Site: brandenburg
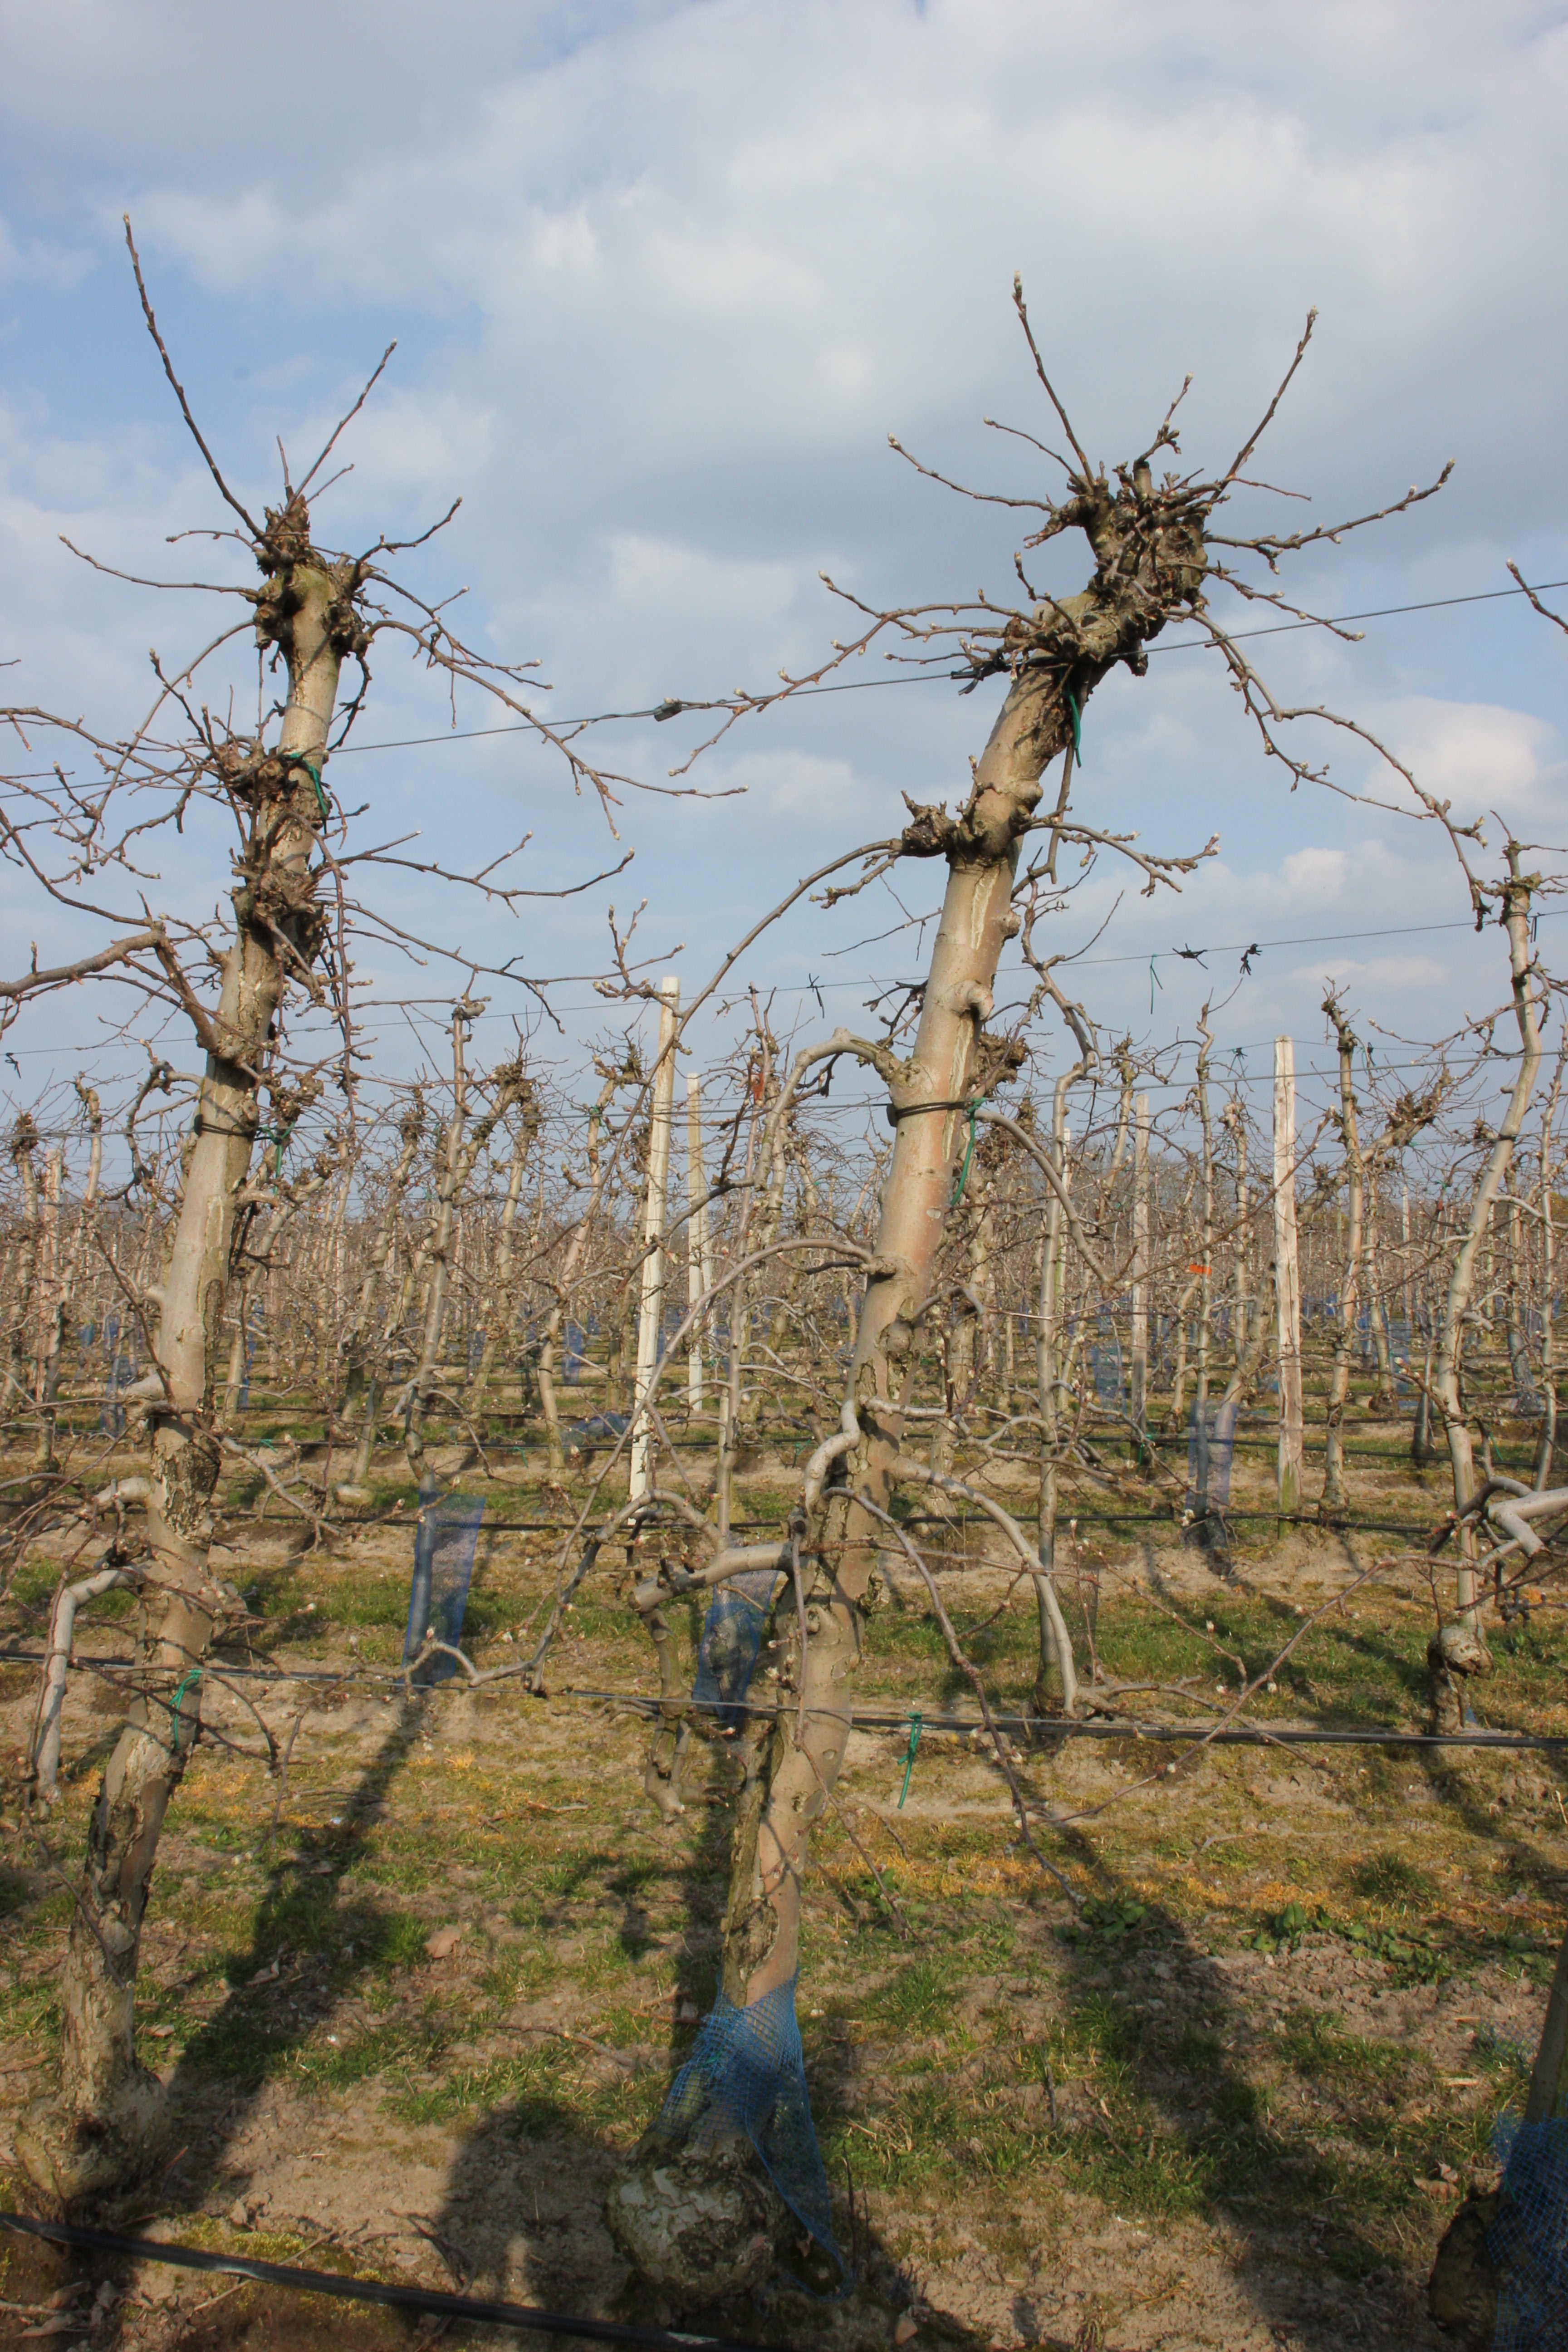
Growth stage (BBCH 03): Bud development